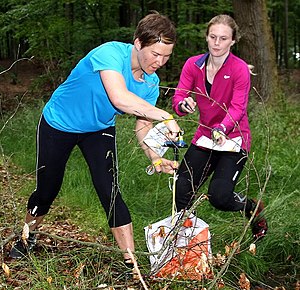
Orientering (sportsgren)
To orienteringsløbere klipper en post i skoven.
To orienteringsløbere klipper en post i skoven.
Orientering er en familie af sportsgrene, hvor det gælder om at navigere gennem et ukendt terræn ved hjælp af et kort og et kompas. Sporten udøves i organiseret form både til fods, på ski, på mountainbike, kajak, kørestol og i bil.